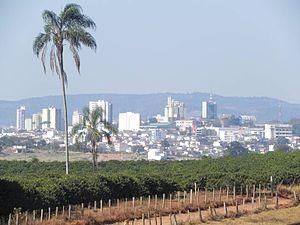
Le Minas Gerais est l'un des États fédérés du Brésil. Il se situe au nord de la région Sudeste. Sa capitale est Belo Horizonte, la troisième aire urbaine du pays après São Paulo et Rio de Janeiro. Sa superficie est de 586 522 km² et il comptait 21 119 536 habitants en 2017.
Varginha est une ville et une municipalité dans l'État du Minas Gerais de sud-ouest du Brésil. La population est estimée approximativement à 130 139 habitants en 2013.